Mittagong

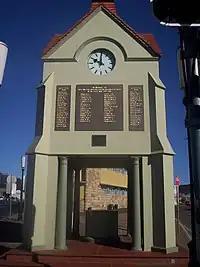
World War I memorial in Mittagong

The first European permanent settler in the Mittagong district was William Chalker (1775–1823) (also known as Charker), a former convict transported from England, who arrived in the area on 10 May 1821. He became the Principal Overseer of Government Stock, Chief Constable and Poundkeeper in the Cowpastures. A memorial plaque to Chalker was unveiled in May 1988 as a Bicentennial project; the plaque overlooks an area once known as "Chalker's Flat" and later known as Lower Mittagong.